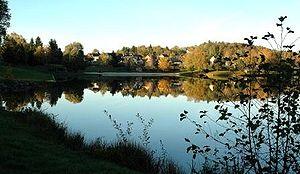
Meuzac est une commune française située dans le département de la Haute-Vienne, en région Nouvelle-Aquitaine.